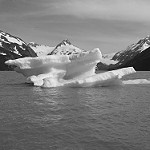
Label: B & W